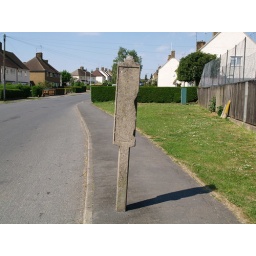
Close-up of a former Barton's bus stop sign in Stamford.